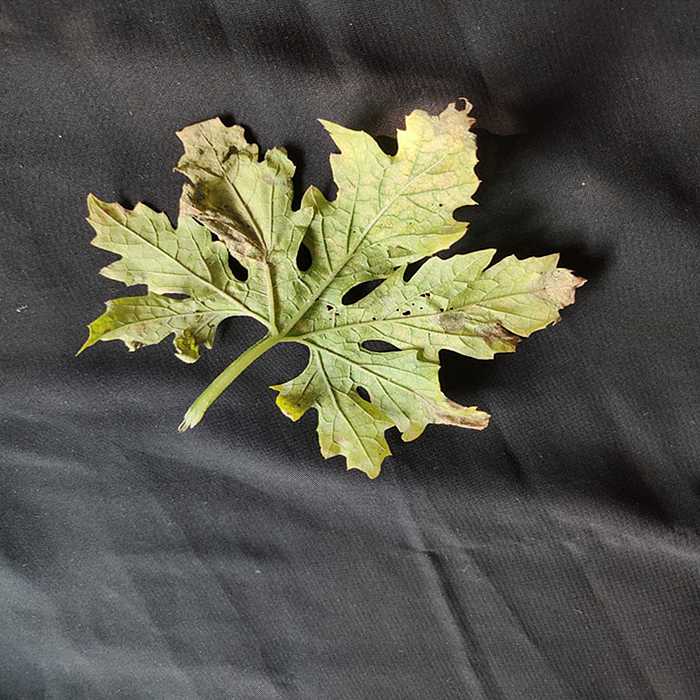
Plant: Bitter Gourd
Label: Mosaic virus